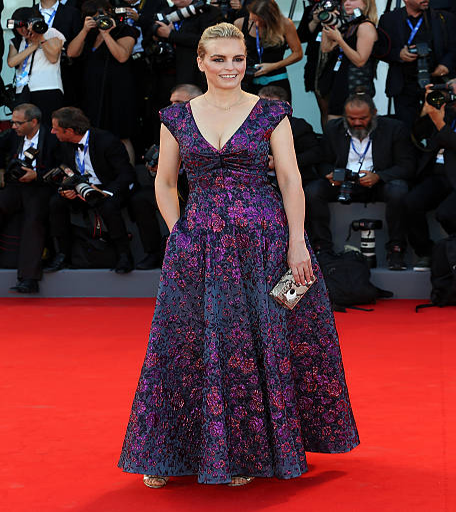
actor attends the opening ceremony and premiere during festival at person .